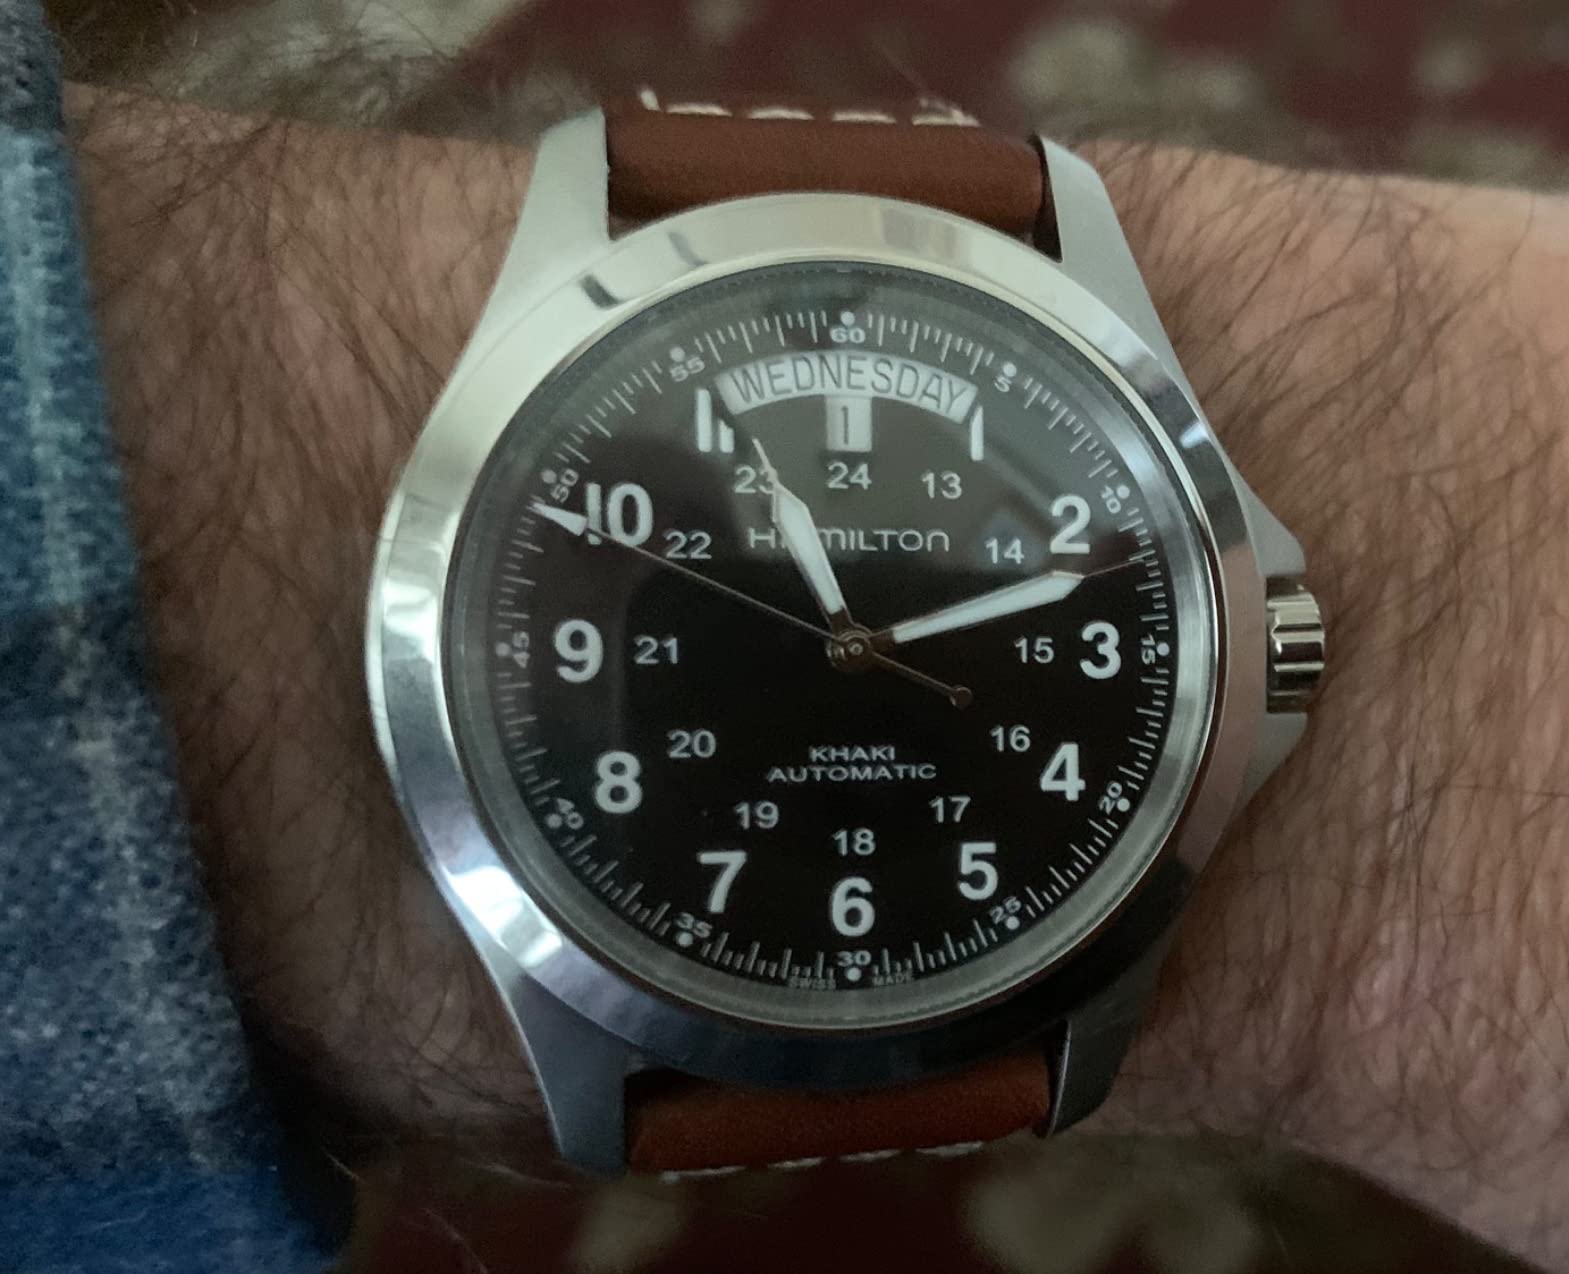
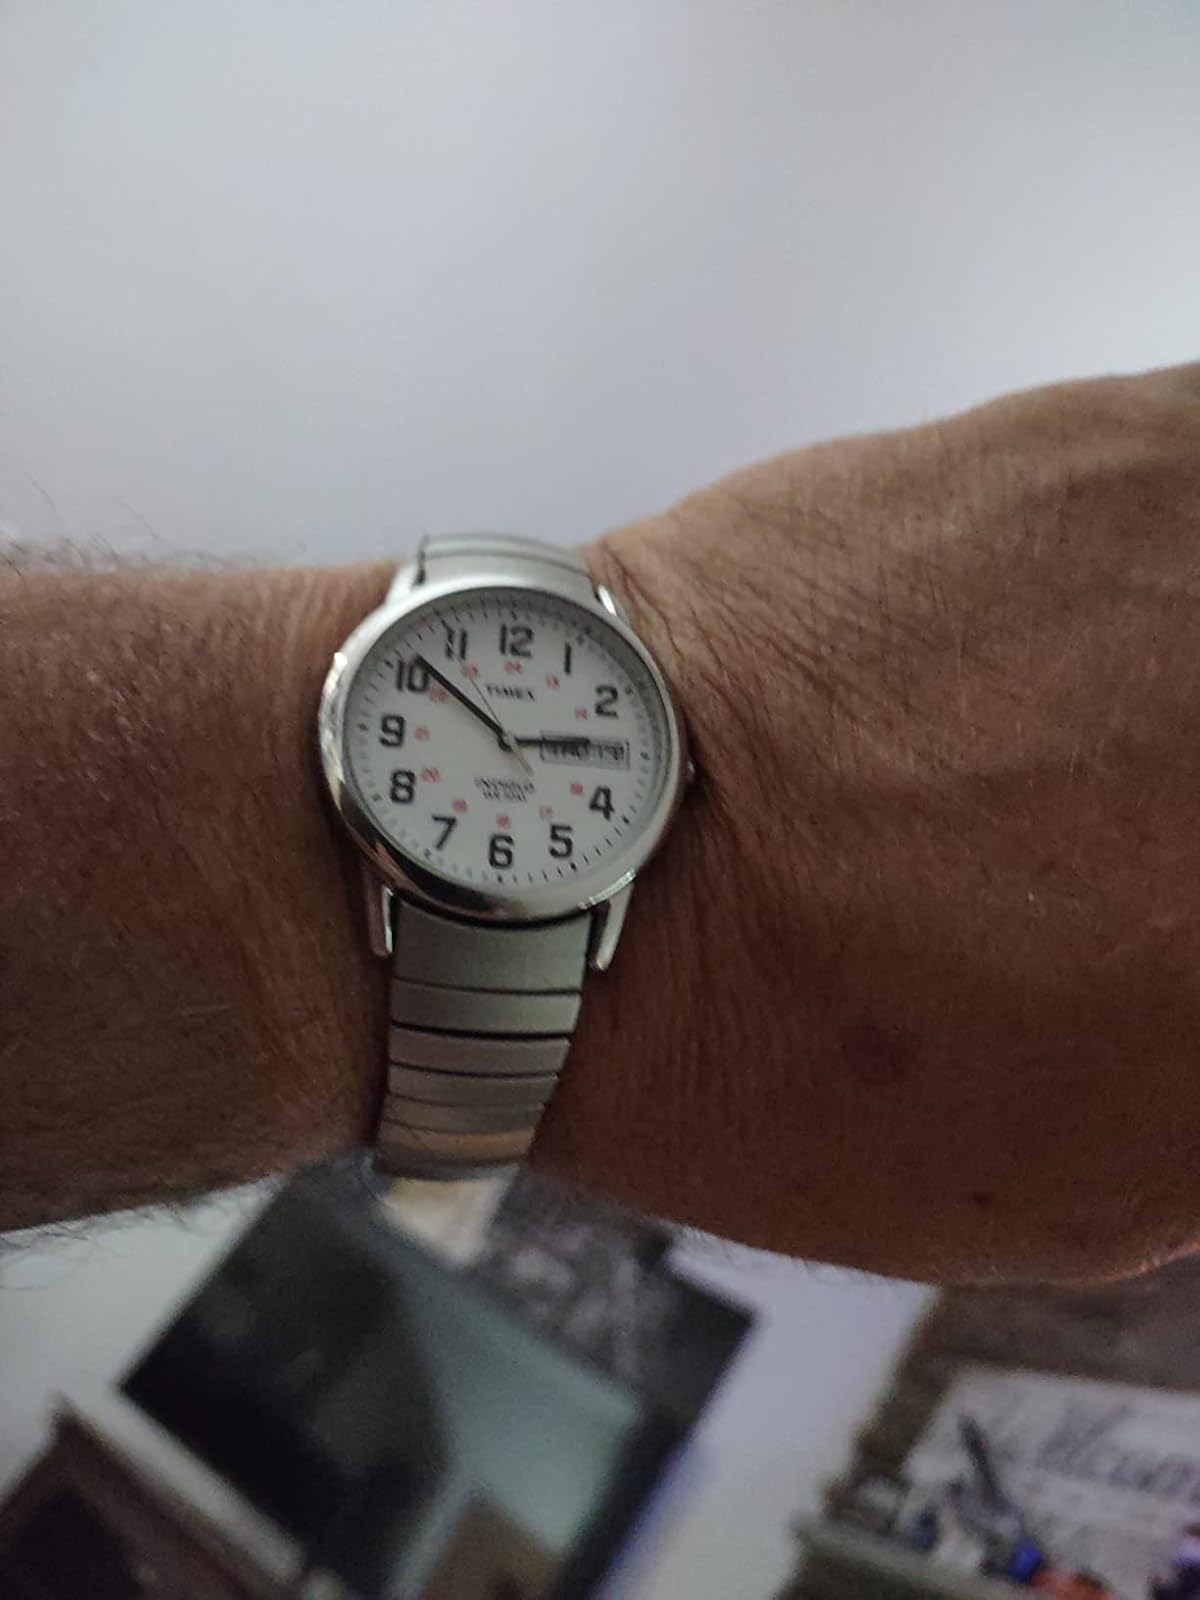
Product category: accessories_watch
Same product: no